Lloyd Madden

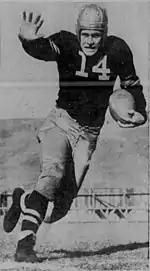
Madden in 1939

Lloyd Willis Madden (August 27, 1918 – December 26, 2011) was an American football wingback. He played college football at Colorado Mines and professional football for the Chicago Cardinals. In 1939, he led college football with 141 points scored, rushed for 1,316 yards in eight games, and was selected as a first-team Little All-American.